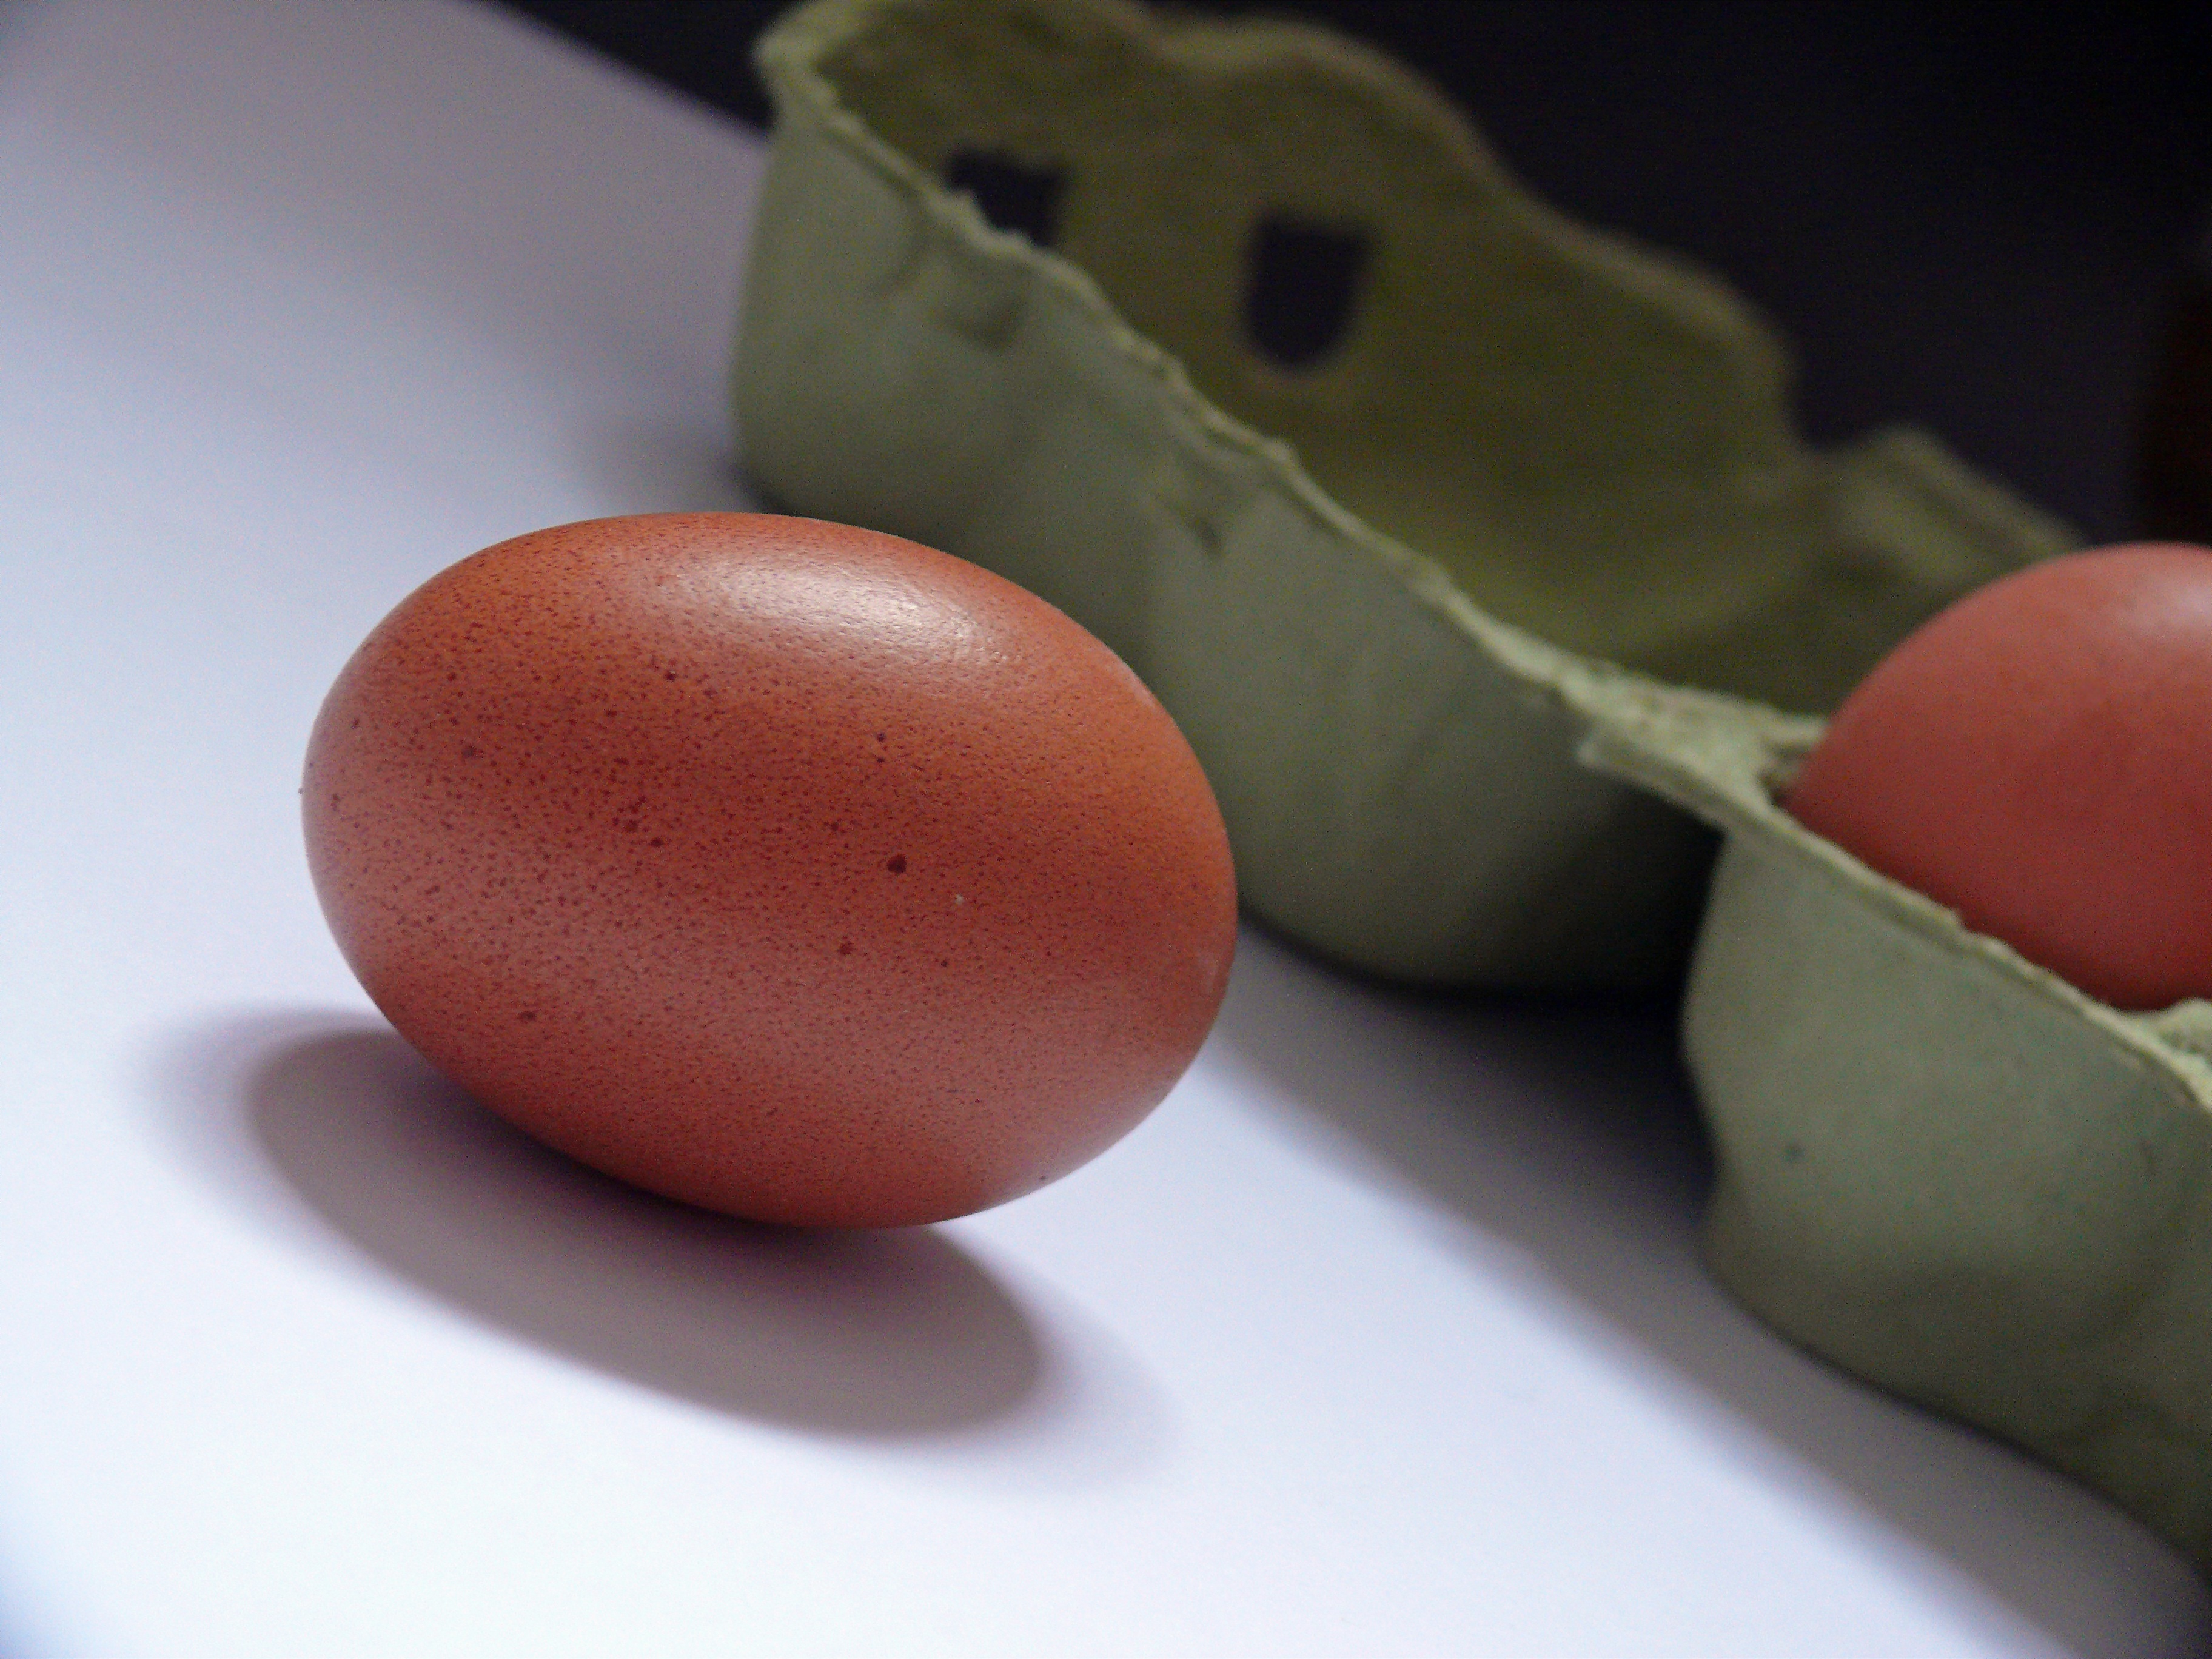
food, produce, brown, egg, nutrition, organ, natural product, egg carton, chicken eggs, egg box, brown eggs, egg packaging, 10er pack, egg shells, raw eggs, macro photography